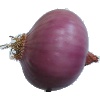
Label: Onion Red Peeled 1